List of Top Country LPs number ones of 1980

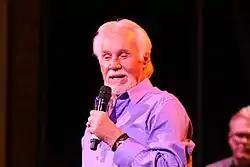
Singer Kenny Rogers

Top Country Albums is a chart that ranks the top-performing country music albums in the United States, published by "Billboard". In 1980, ten different albums topped the chart, based on sales reports submitted by a representative sample of stores nationwide. The chart was published under the title Top Country LP's (with an apostrophe) through the issue of "Billboard" dated May 24, and Top Country LPs (without an apostrophe) thereafter.